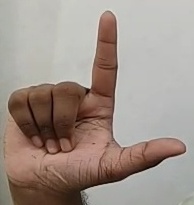
ASL sign: L